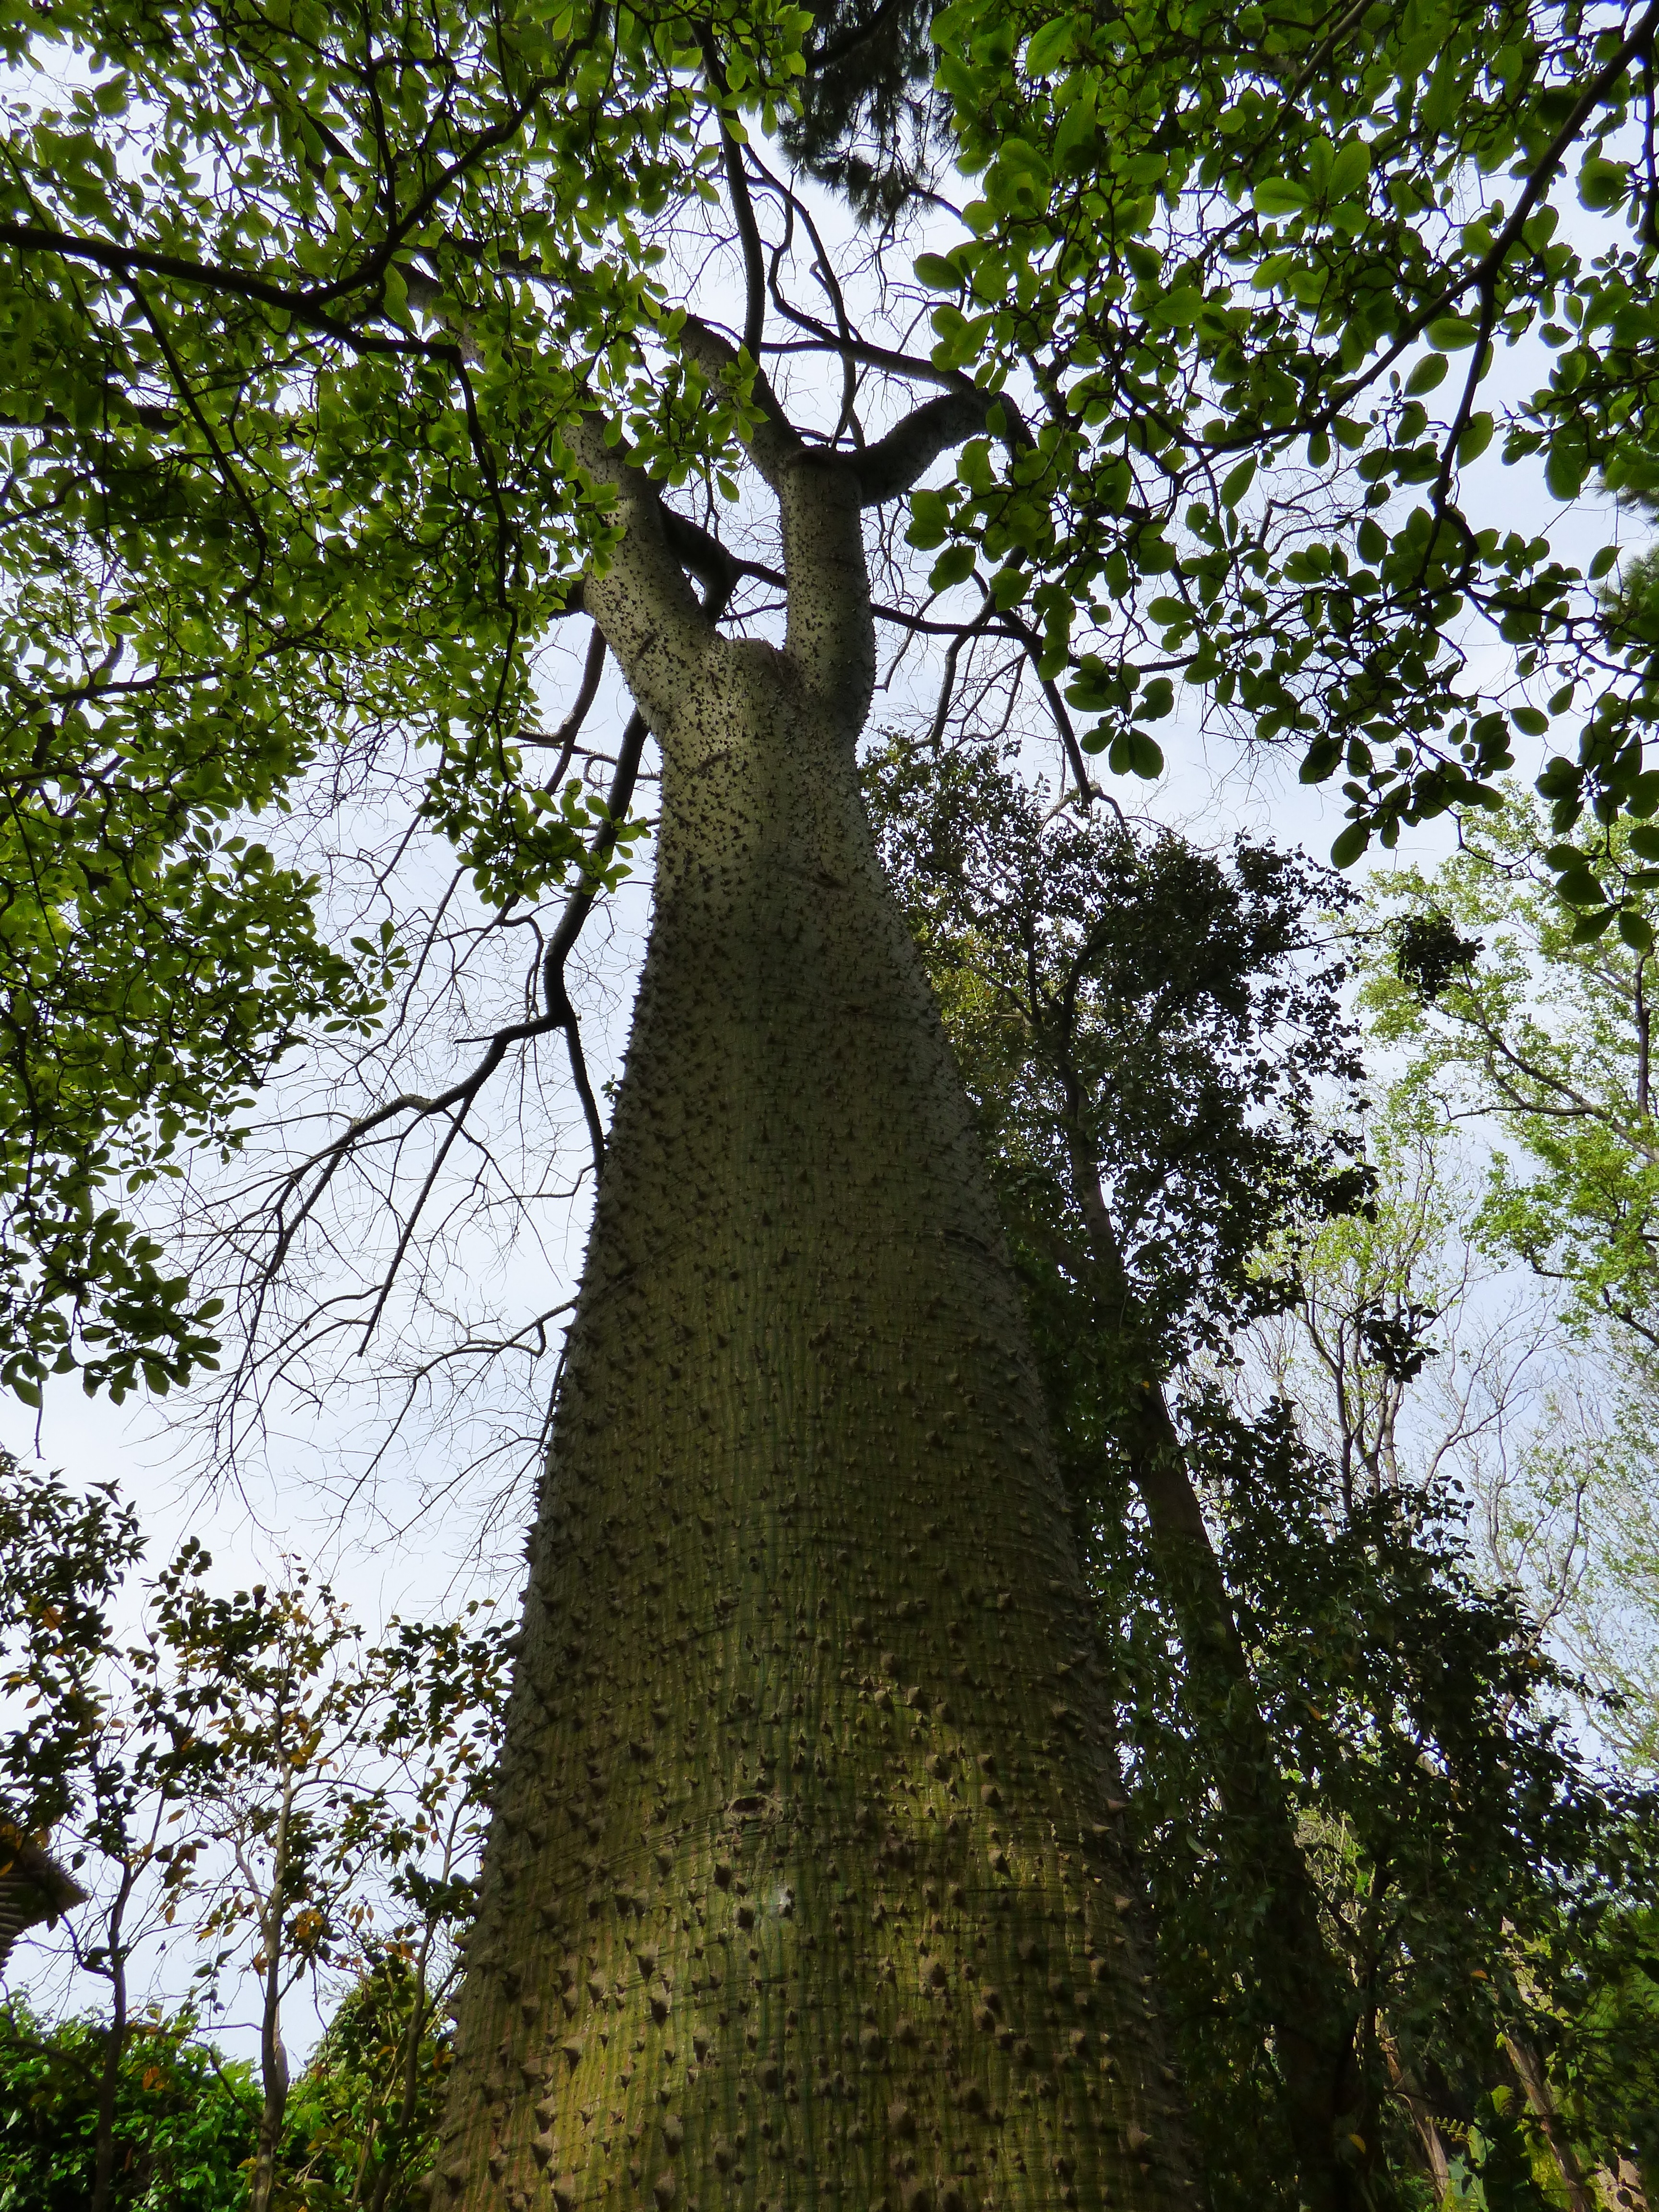
tree, nature, forest, branch, plant, leaf, flower, trunk, green, autumn, botany, garden, flora, botanical garden, woodland, habitat, woody plant, land plant, forio, tree chorisia speciosa